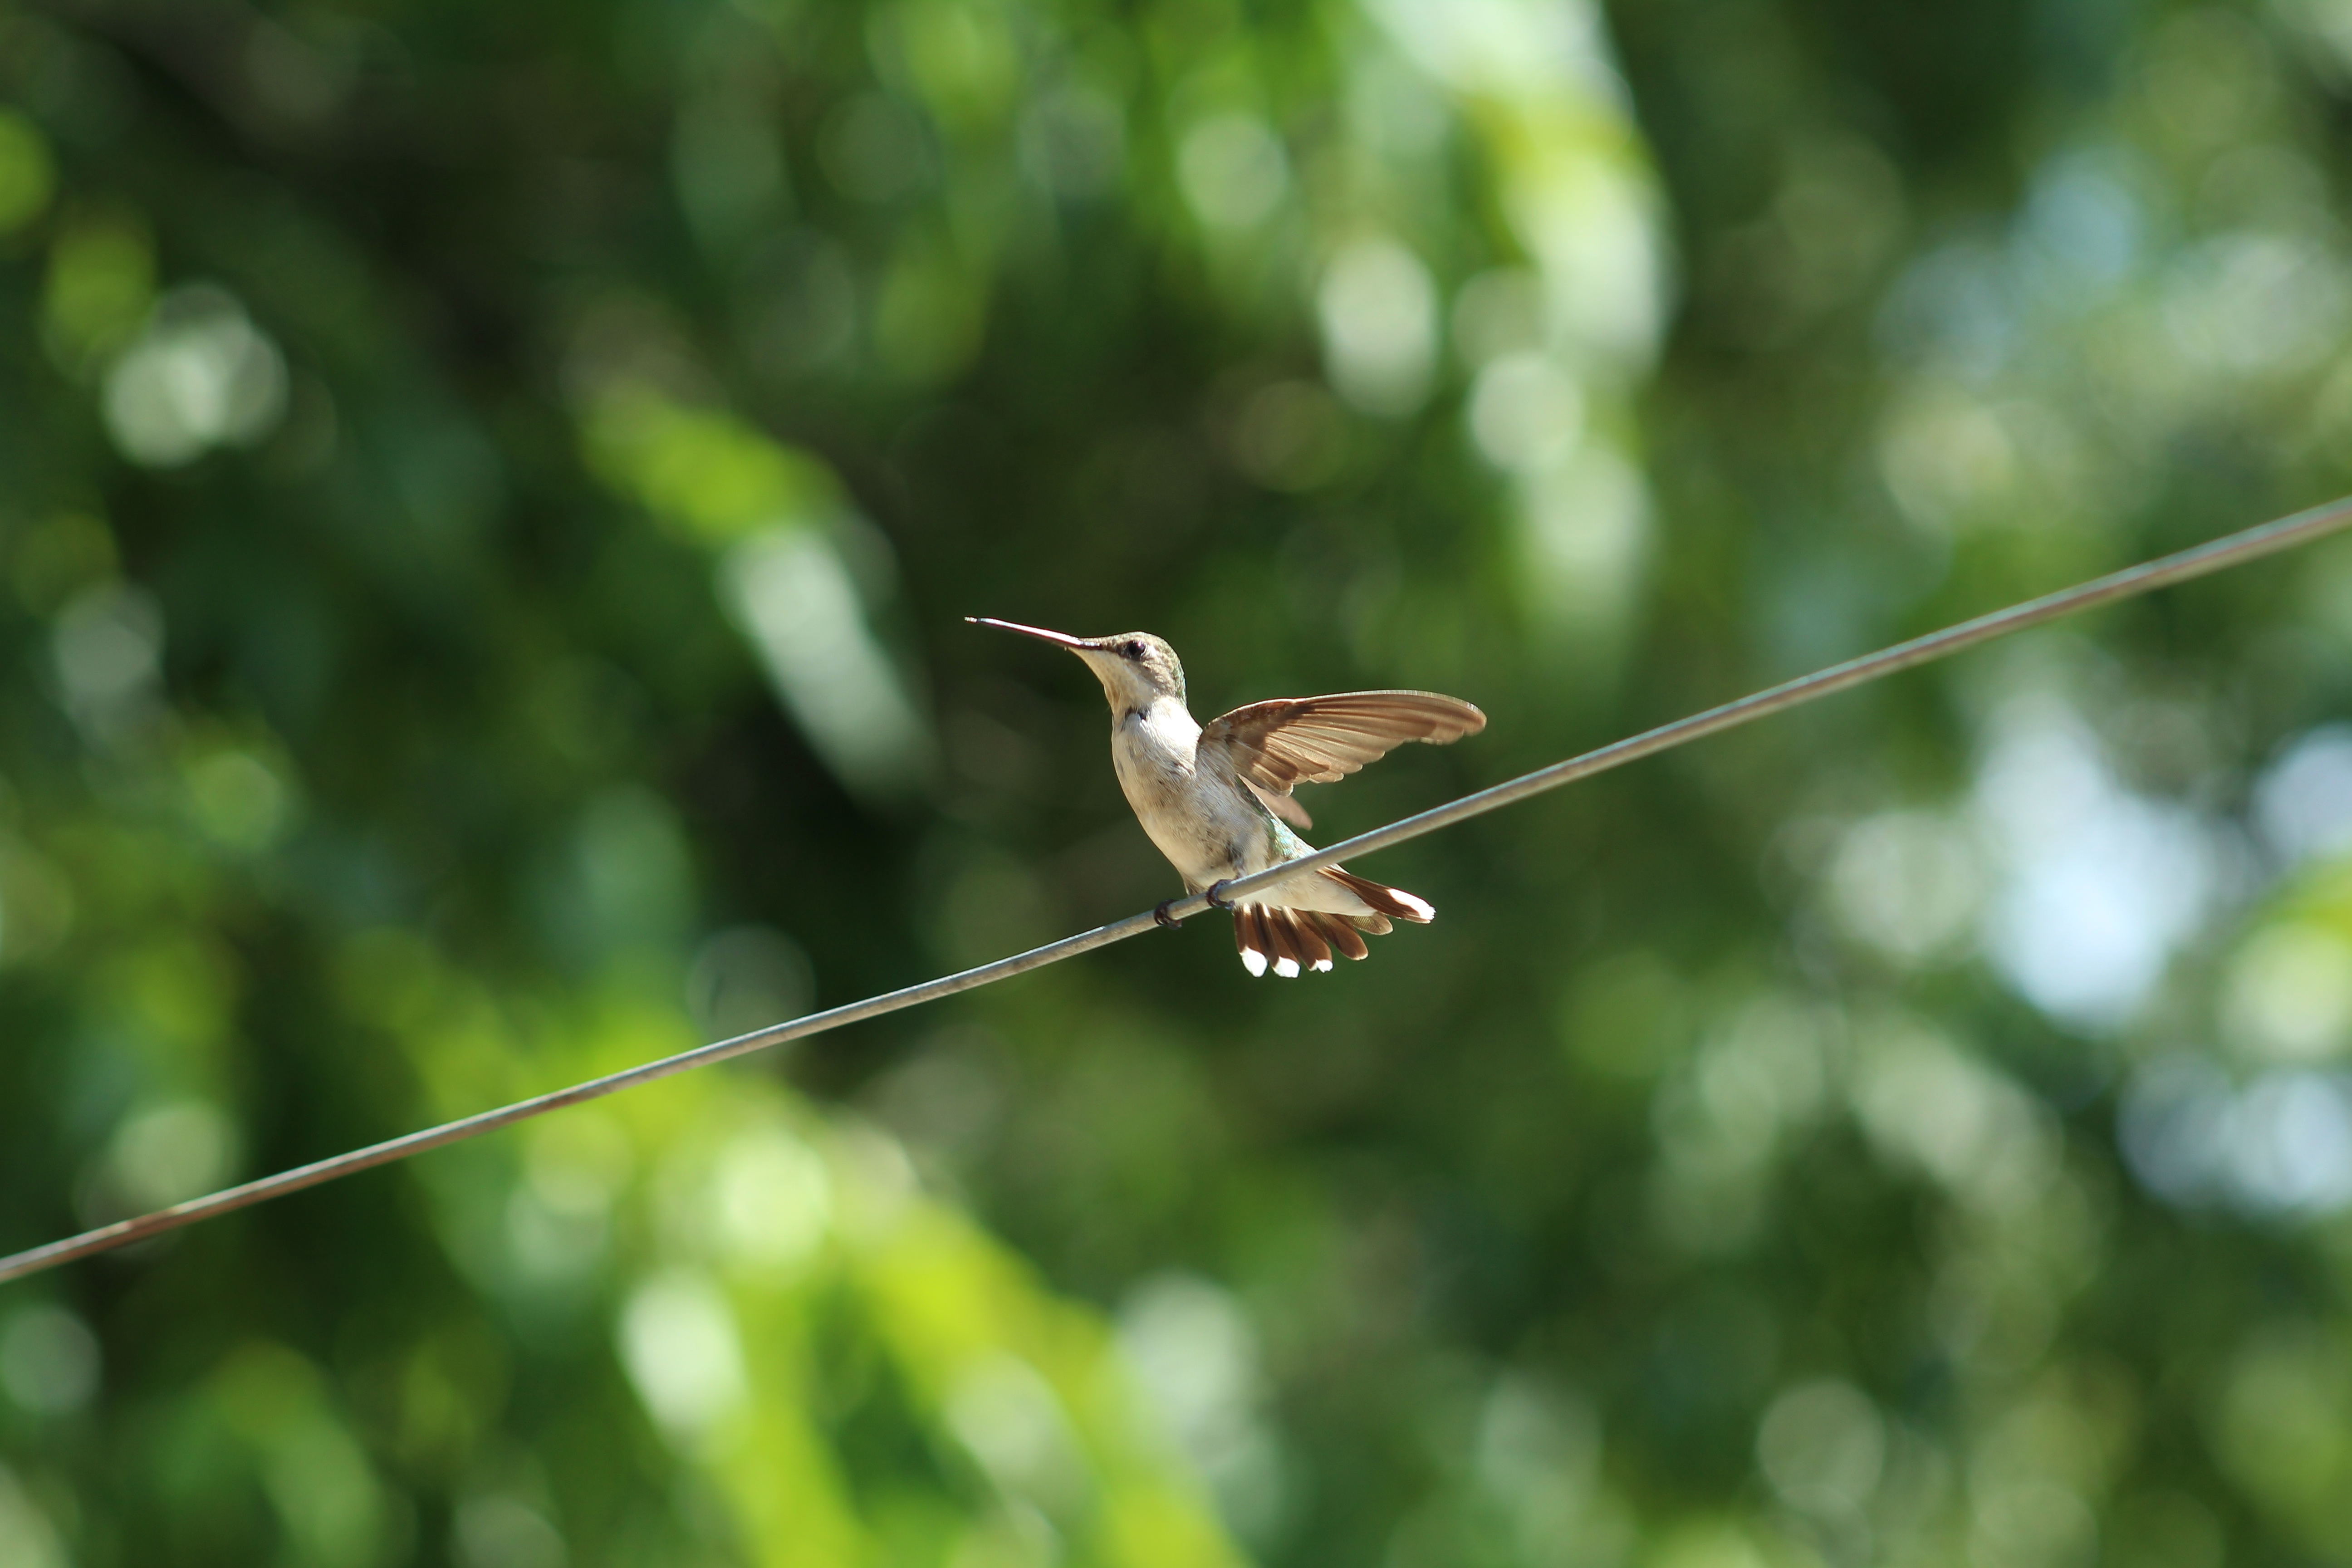
nature, branch, bird, wildlife, green, beak, hummingbird, fauna, vertebrate, perching bird